Universe 3 (Silverberg anthology)

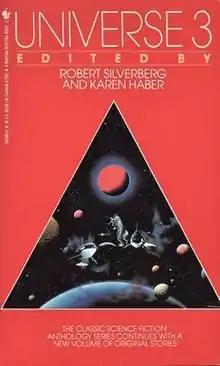
Cover of first edition

Not to be confused with Universe 3 (Carr anthology).